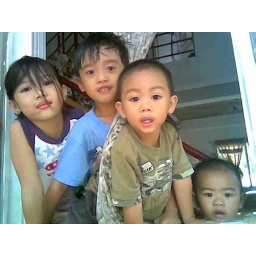
posing outside the window in bea's house in naguilian ...